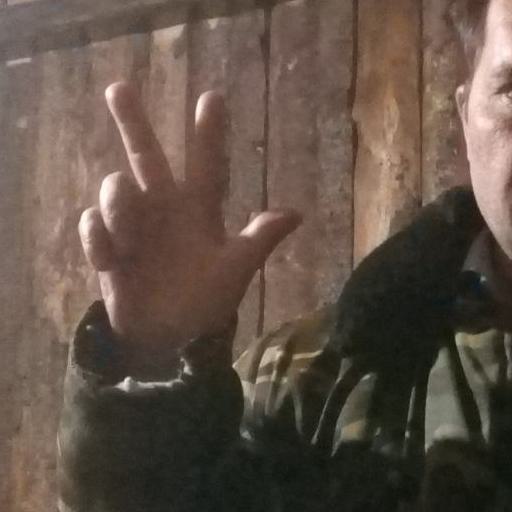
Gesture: three2